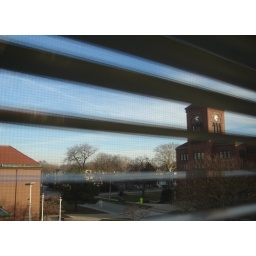
North campus towers above the surrounding houses